Jorgjia Filçe-Truja

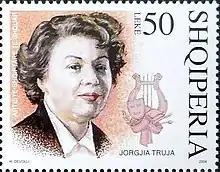
Filçe-Truja on a 2004 stamp of Albania

Truja was one of the first pedagogues of the Queen Mother Pedagogical Institute for girls in Tirana. After World War II, she became one of the initiators for bringing the artistic life of Albanian into an academic path by establishing the first higher art institutions, such as Jordan Misja Lyceum in 1946, Academy of Arts of Albania, where she lectured canto and conducting. She interpreted in many operas and brought to the stage many works as a director. She died in Tirana in 1994, leaving behind an autobiographical work.